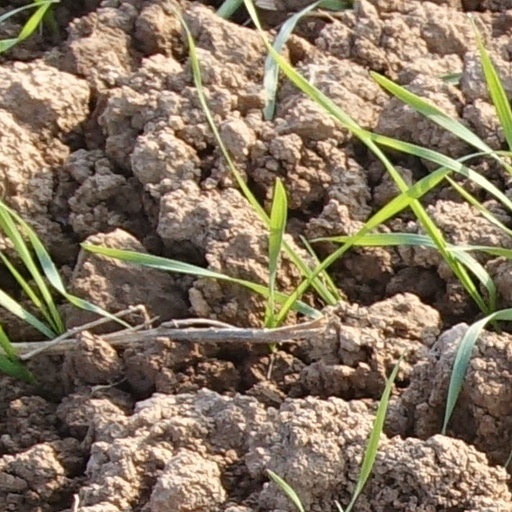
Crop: wheat